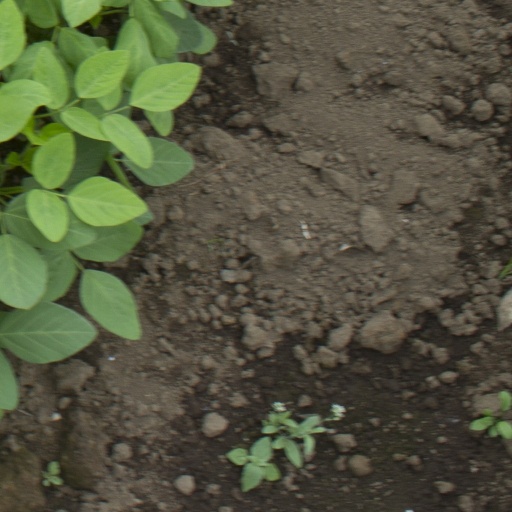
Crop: soybean